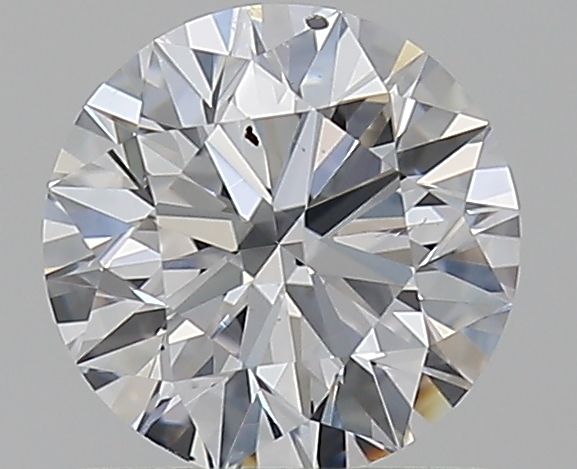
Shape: round
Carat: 0.75
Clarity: SI1
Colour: D
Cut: EX
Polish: EX
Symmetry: EX
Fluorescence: N
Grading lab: GIA
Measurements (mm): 5.79 x 5.82 x 3.62